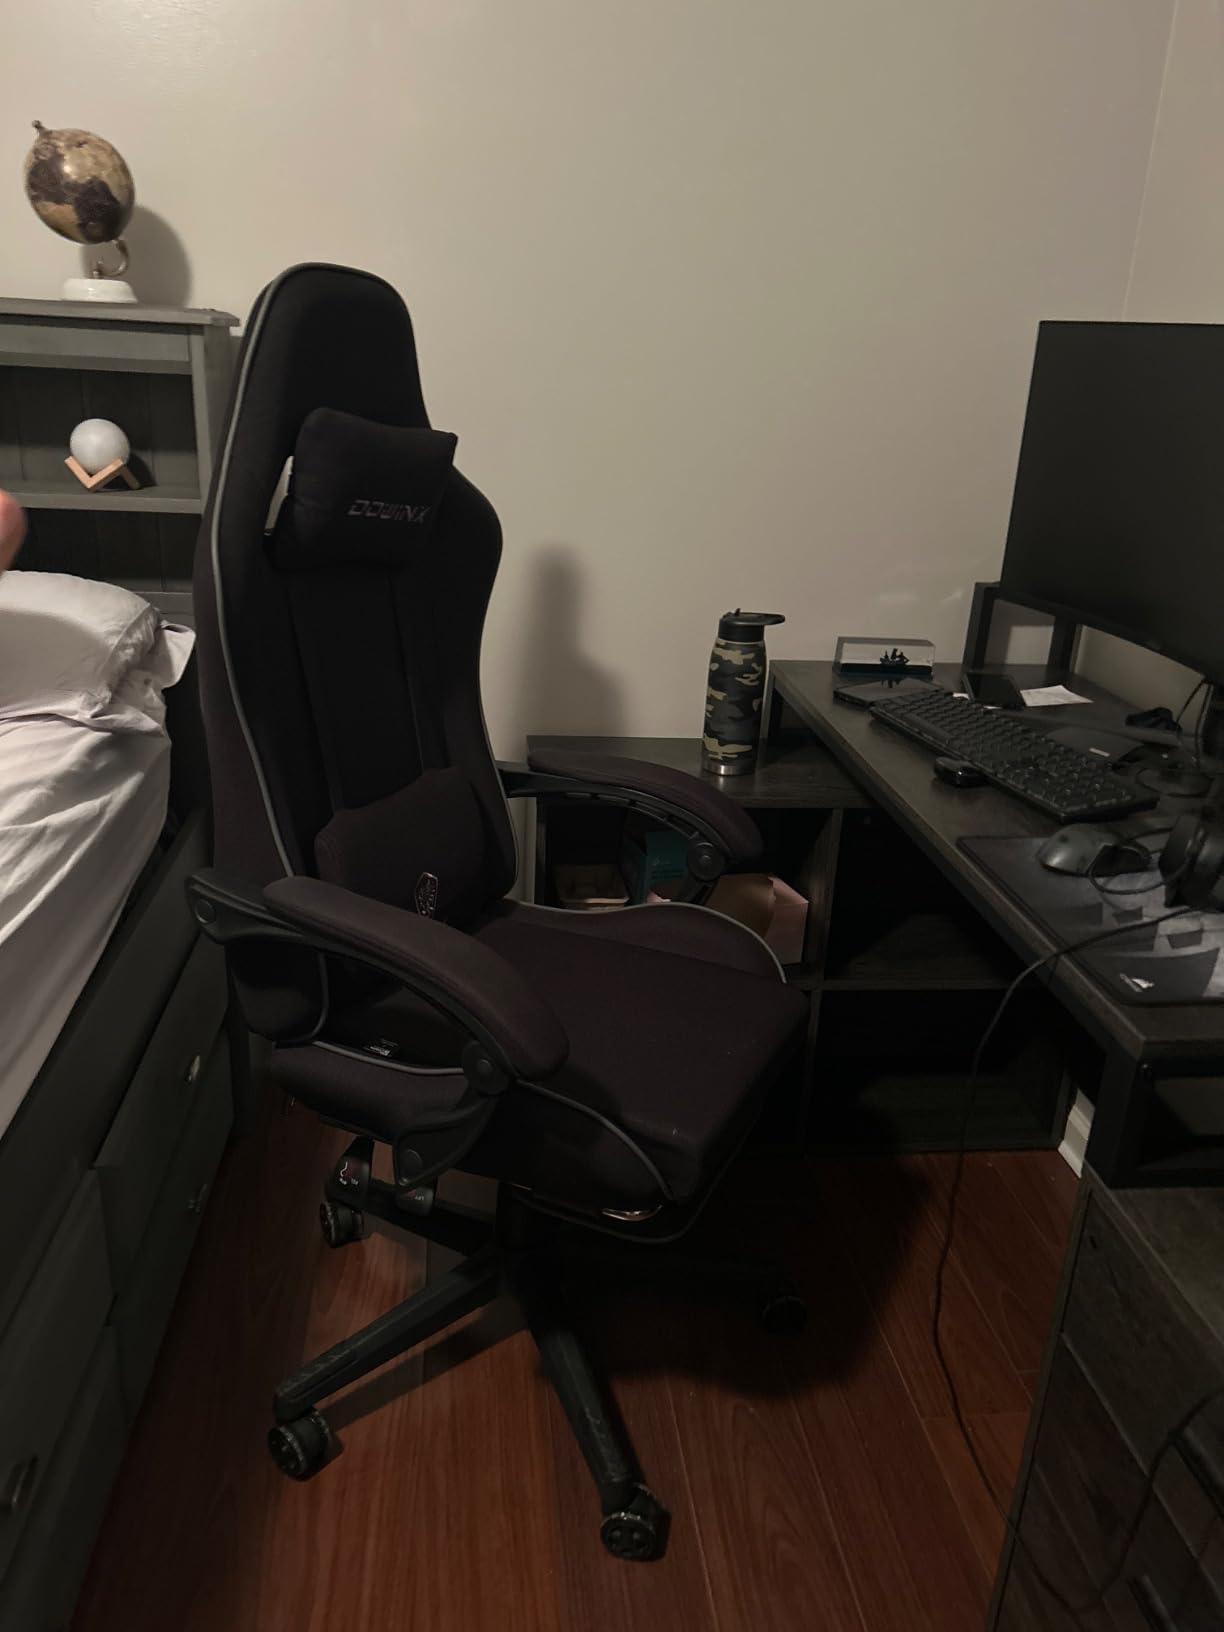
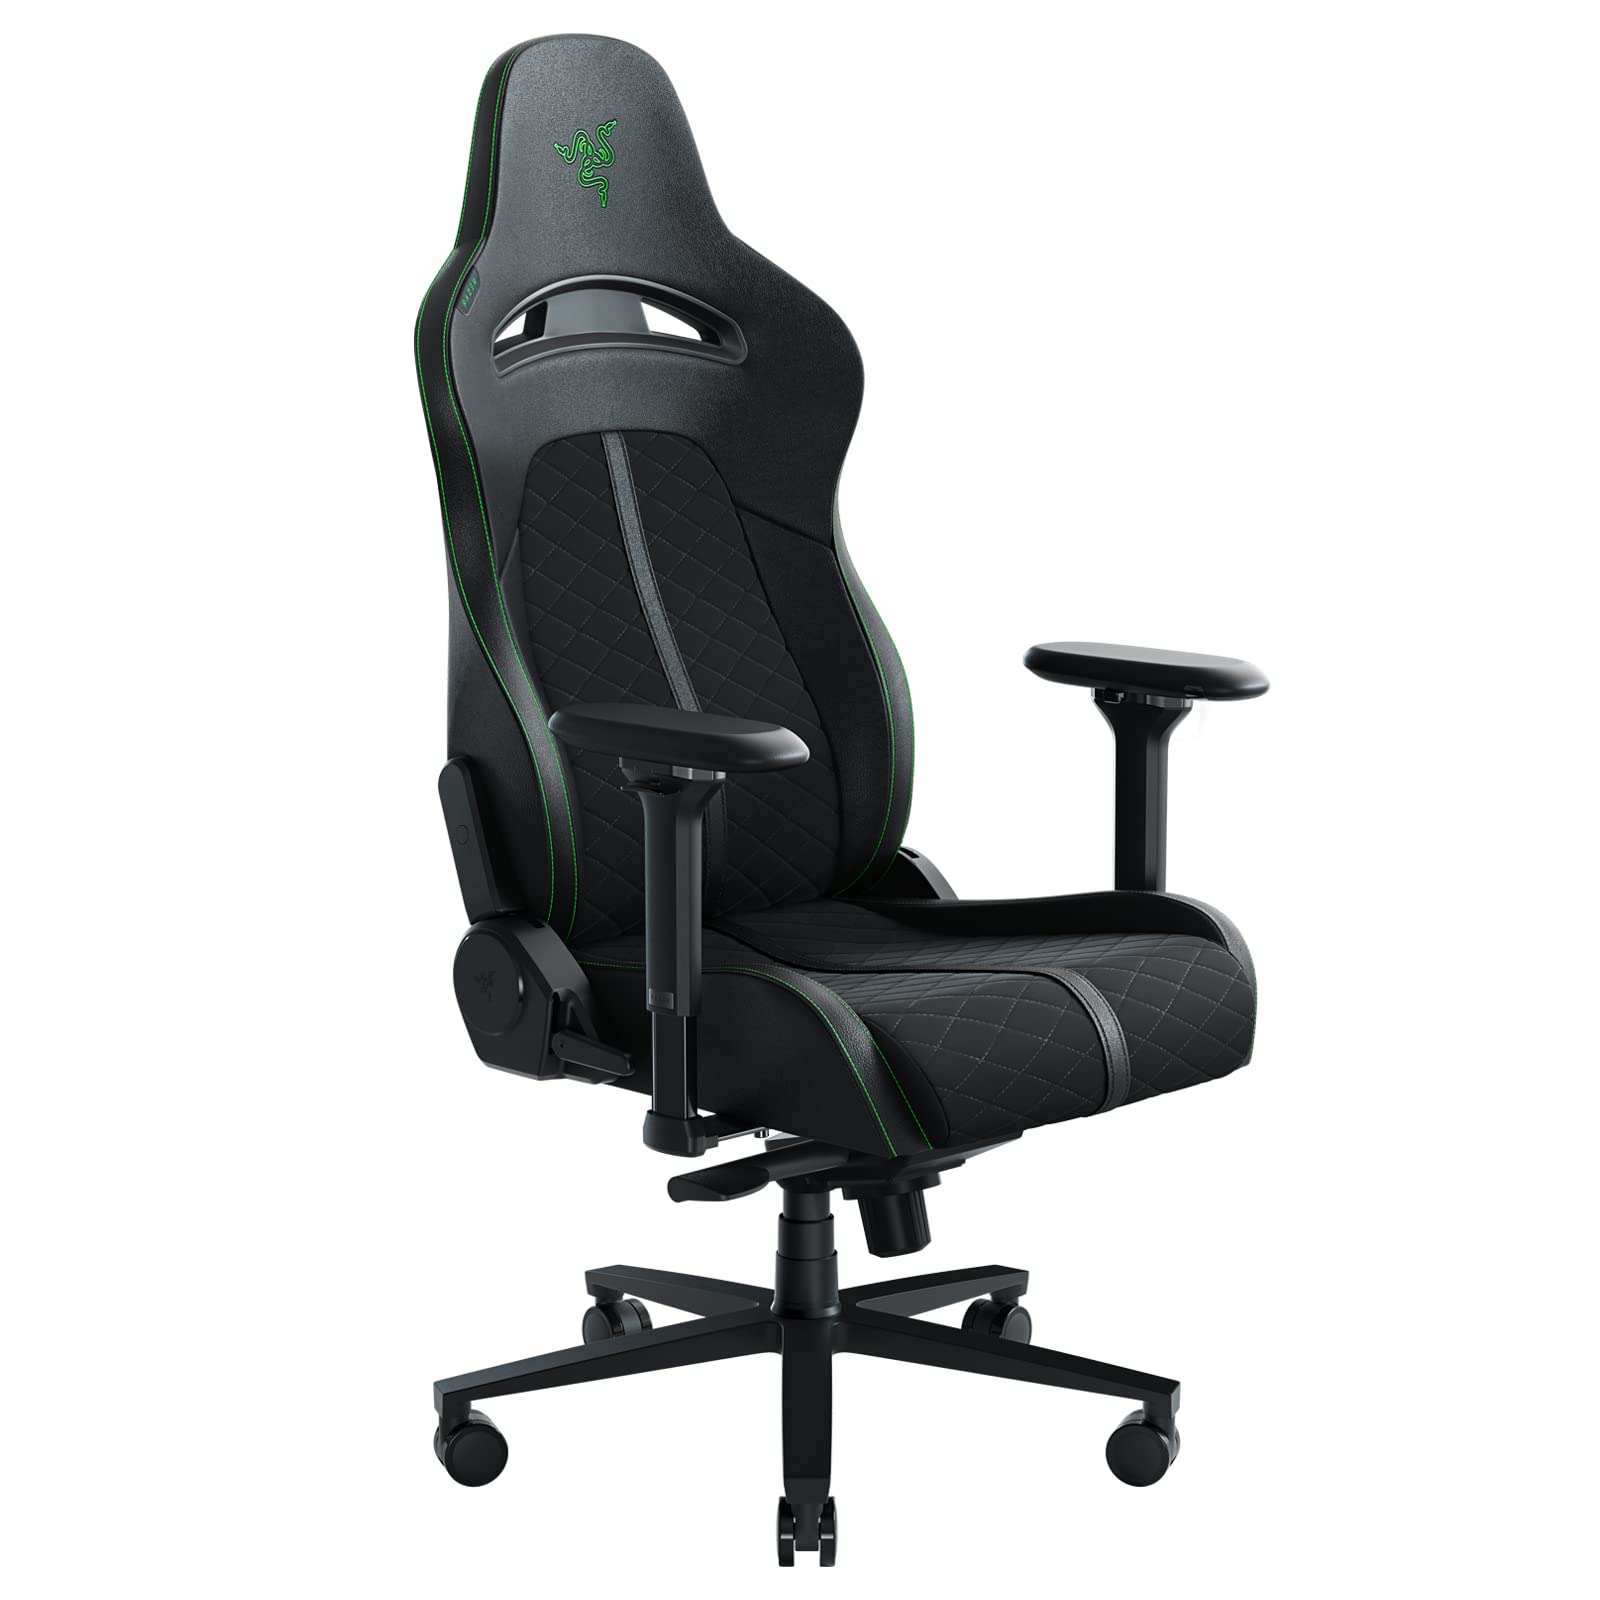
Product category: items_chair
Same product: no